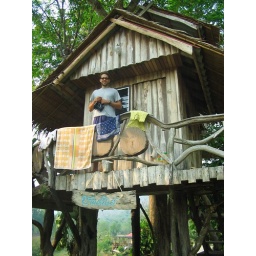
We stayed in a tree house